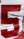
Number: 5